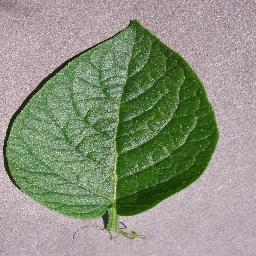
Etiqueta: Sana